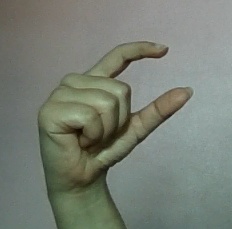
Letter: dal